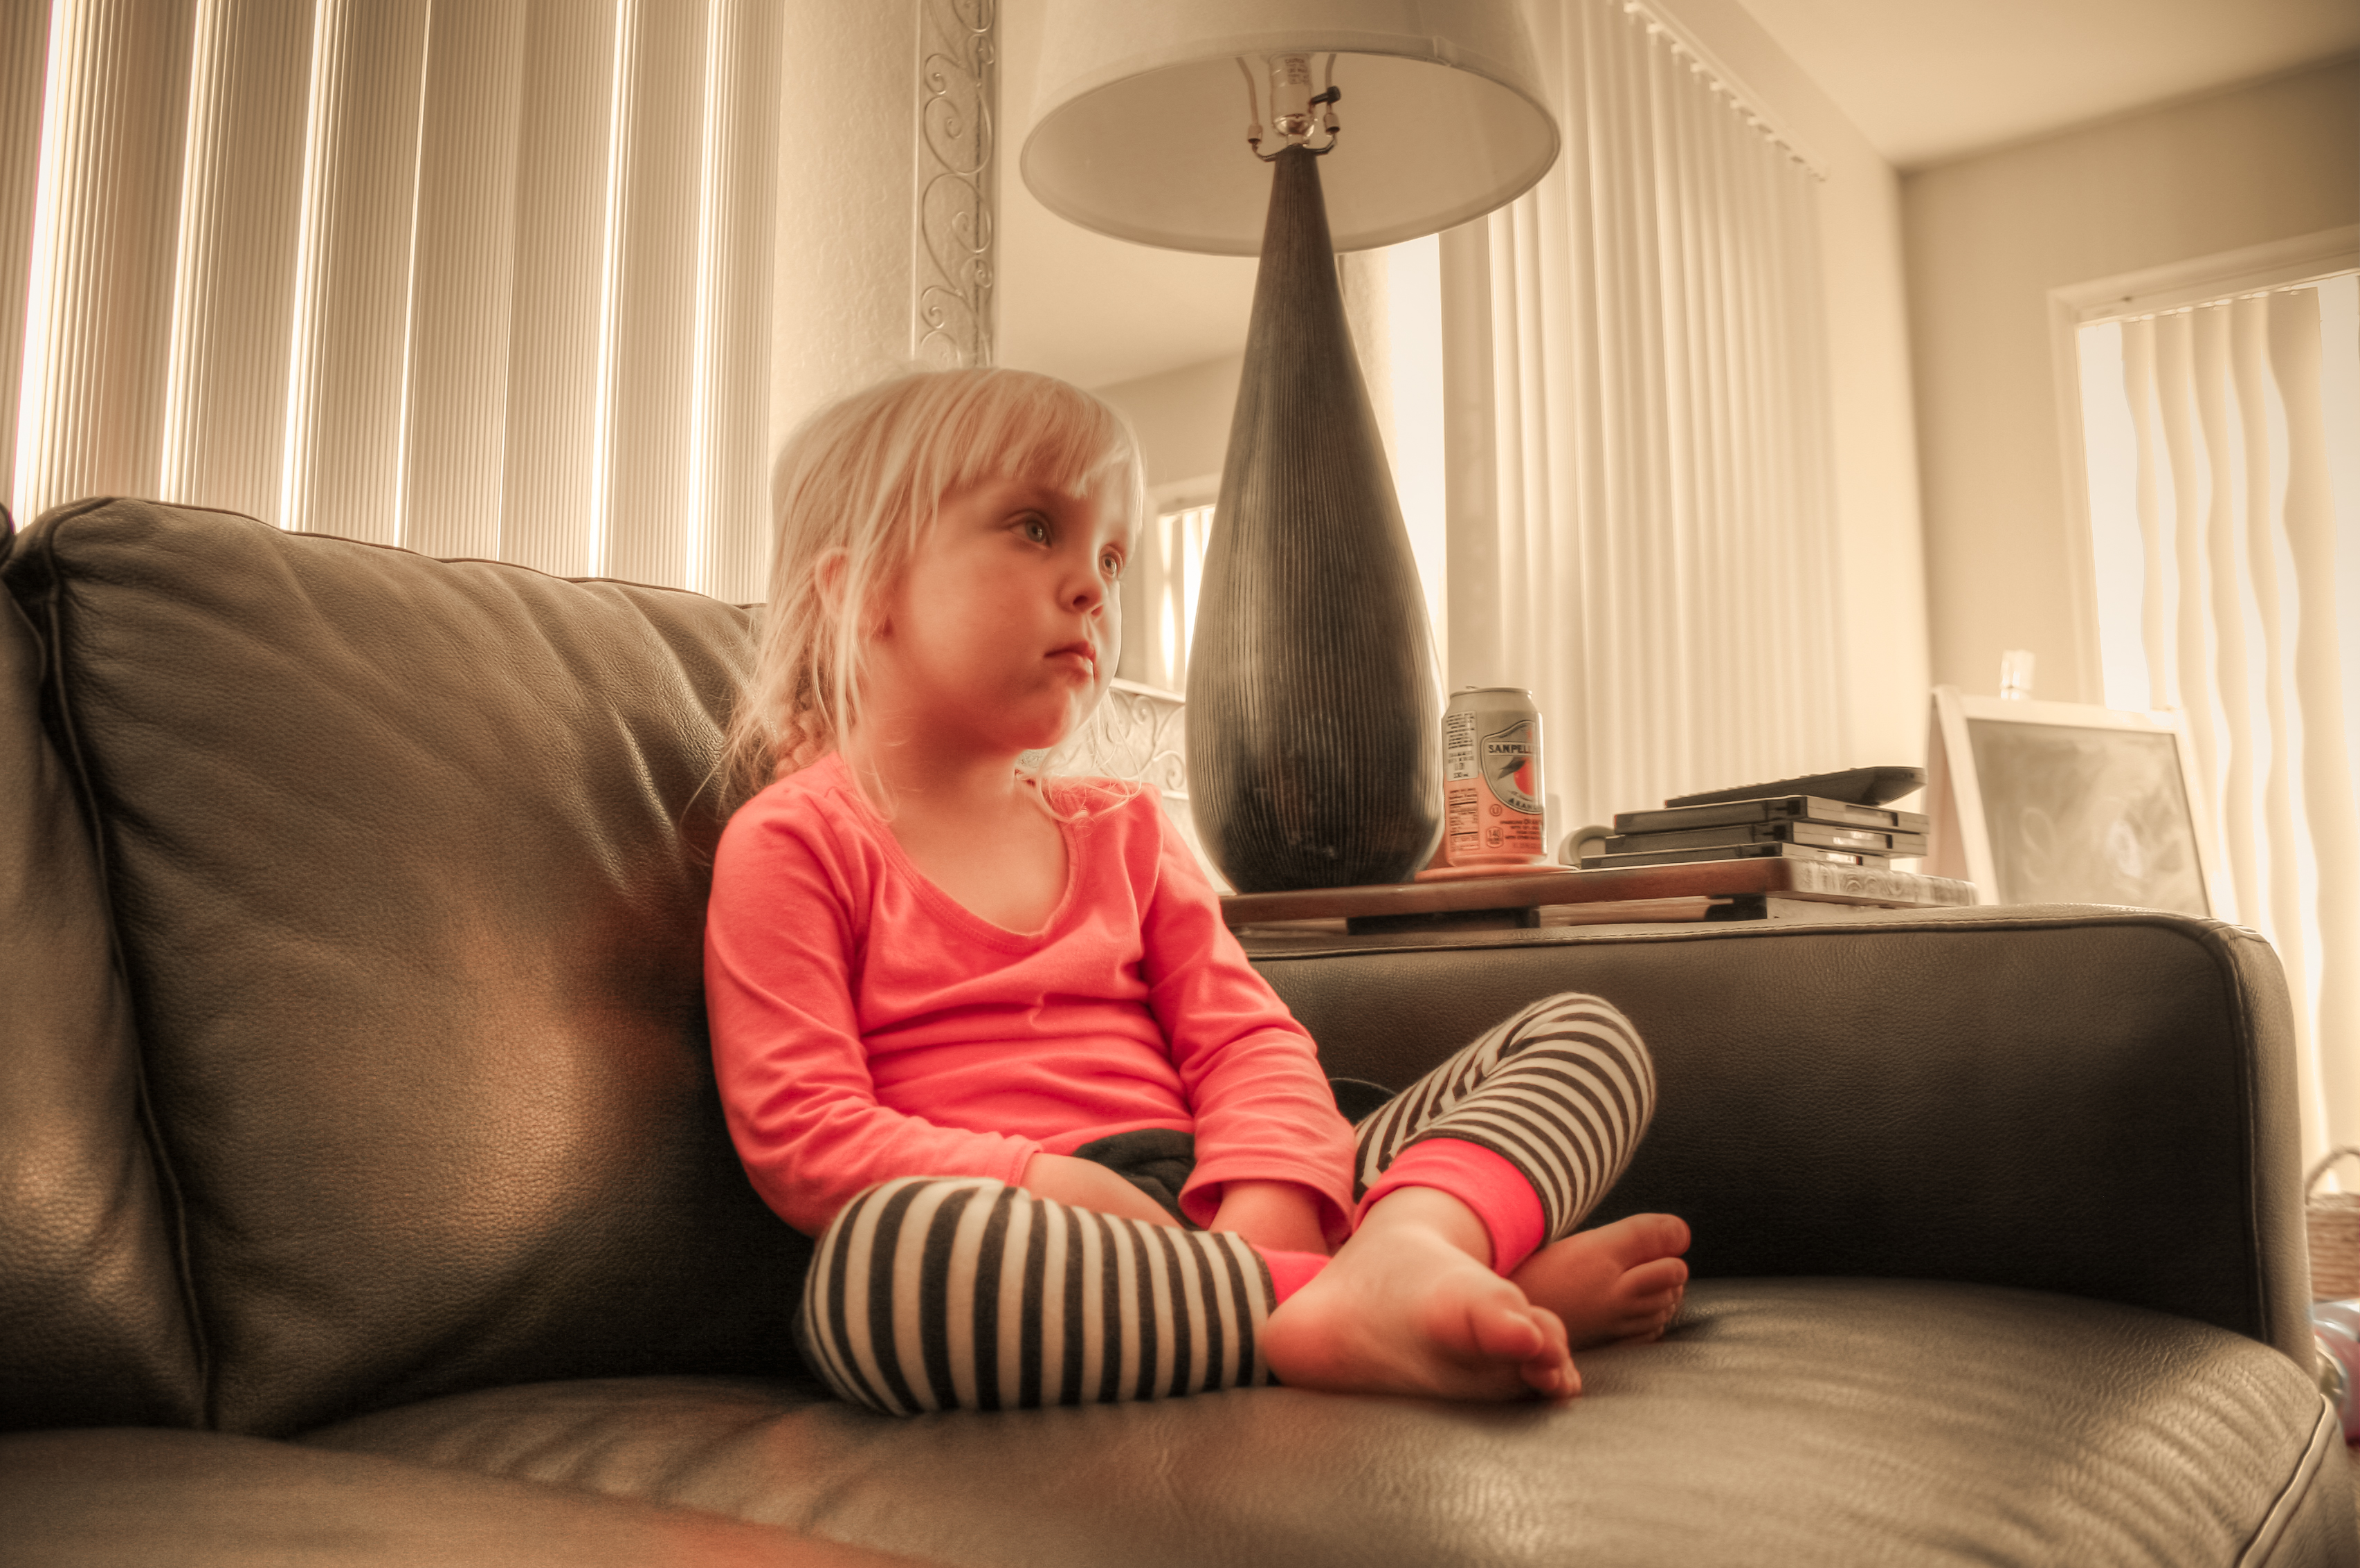
person, light, girl, hair, moody, portrait, red, sitting, child, furniture, sofa, interior design, hdr, infant, stripes, blinds, tvwatching, photo shoot, portrait photography, human positions